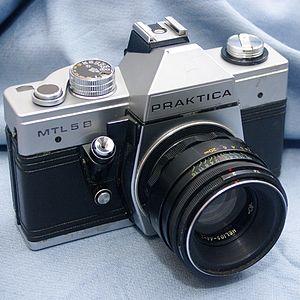
Mon Praktica MTL5B avec l'objectif Helios-44-2. Cet appareil a été modifié - l'objectif d'origine est un Pentacon 1.8/50, et les gâchettes de vitesse d'obturation, ainsi que les leviers d'entraînement et les gâchettes de rembobinage sont noirs sur tous les autres Prakticas série L à quatre gens.
Praktica était au départ une gamme d'appareils photographiques 35 mm à visée reflex créée par le fabricant allemand Kamera Werk à Dresde. Après l'intégration de KW au sein du kombinat est-allemand Pentacon, l'appellation Praktica a été conservée jusque dans les années 1980 pour tous les reflex fabriqués par Pentacon. Aujourd'hui, Praktica est devenue une marque à part entière et consacre sa production à la photo numérique grand public.
Helios était une marque d'objectifs photographiques produits en URSS et en Fédération de Russie. Ils forment une gamme d'objectifs généralement lumineux, d'où le nom Helios.